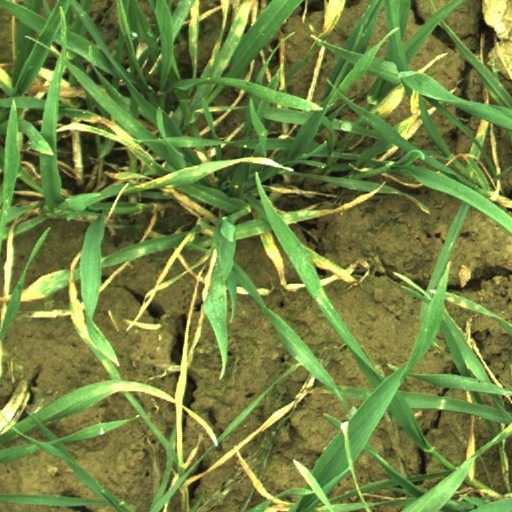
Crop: wheat